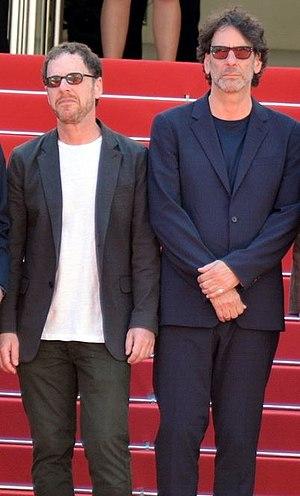
Les frères Coen sont les cinéastes Joel Coen [ˈdʒoʊəl ˈkoʊən] et Ethan Coen [ˈiːθən ˈkoʊən], travaillant généralement ensemble. Si Joel Coen est le plus souvent mentionné comme seul réalisateur aux génériques de leurs films, son frère reste également très impliqué, en marge de son activité de producteur. Leur collaboration est d'ailleurs tellement étroite et complémentaire qu'on les appelle parfois « le réalisateur à deux têtes. »